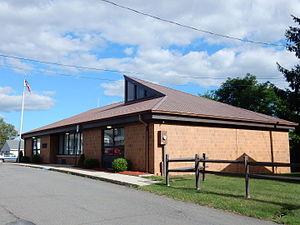
West Mahanoy Township est un township situé au nord du comté de Schuylkill, en Pennsylvanie, aux États-Unis. En 2010, il comptait une population de 2 872 habitants.